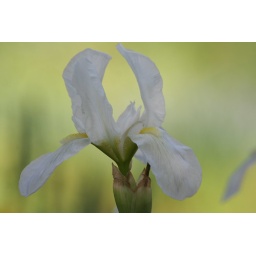
nothing like a girl in a tux shirt